Christmas tree cultivation

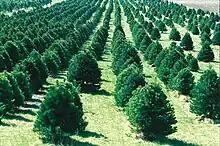
This Christmas tree farm in Iowa is located on flat ground and has well-mowed rows between the trees.

Like all crops and plants, Christmas trees require a specific set of nutrients to thrive. Some 16 elements are crucial for growth; of those, three are obtained through air and water: hydrogen, carbon, and oxygen. Nitrogen, phosphorus, potassium, calcium, magnesium, sulfur, boron, copper, chlorine, manganese, molybdenum, iron, and zinc are obtained from the soil. If the necessary elements are not available in the local soil, nutritious fertilizers are used. Other important soil considerations include pH and drainage. Certain types of soil are preferable, depending on the type of tree. Pine trees are usually better adapted to a sandy or sandy loam soil, while white spruce trees and fir trees, such as the Douglas fir, prefer fine-texture loams and clay loam soils. Some trees grow well in all types of soil, but in any case, the land must be well-drained for a Christmas tree farm to have a chance of thriving.